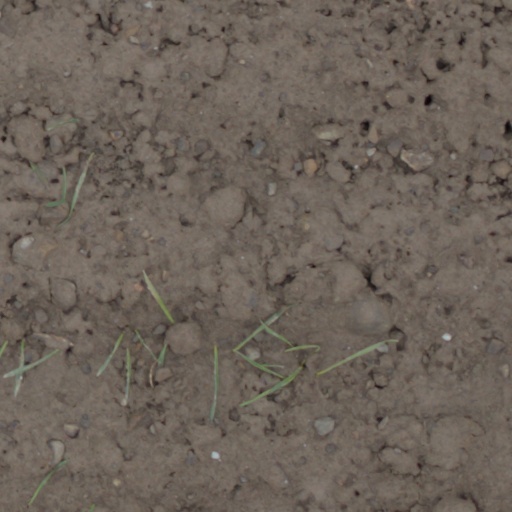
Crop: wheat